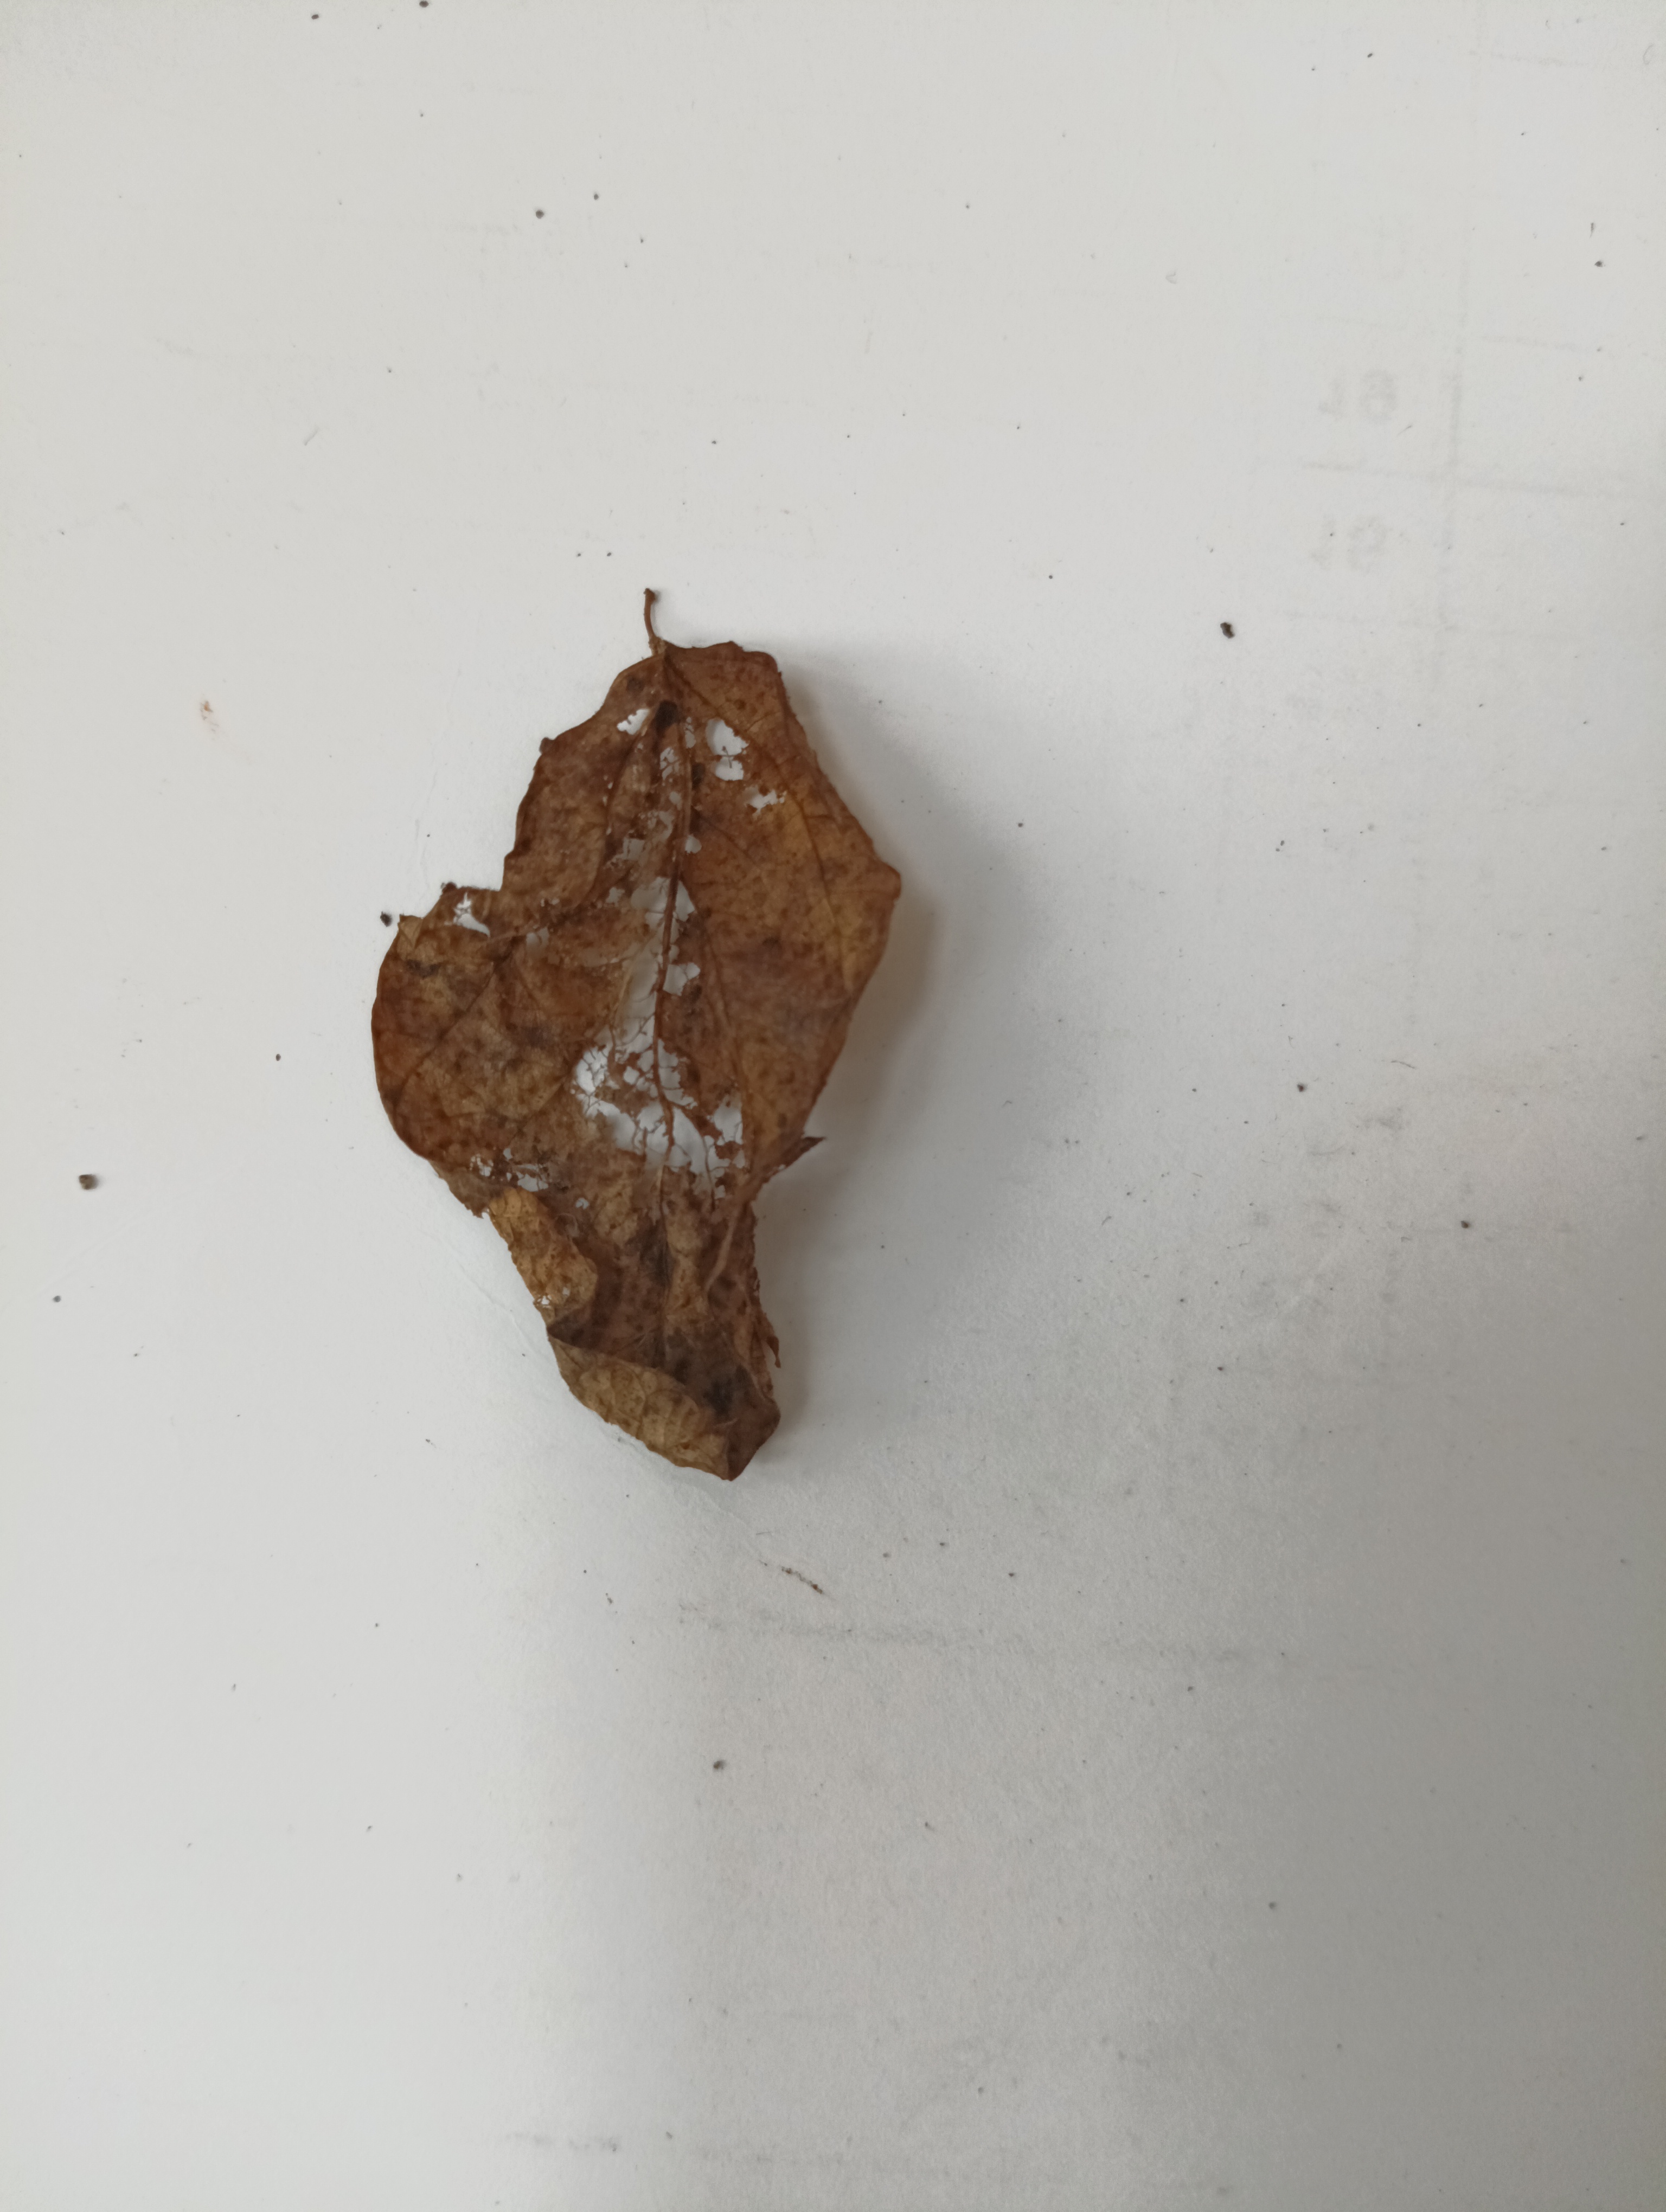
Label: Dry_leaf